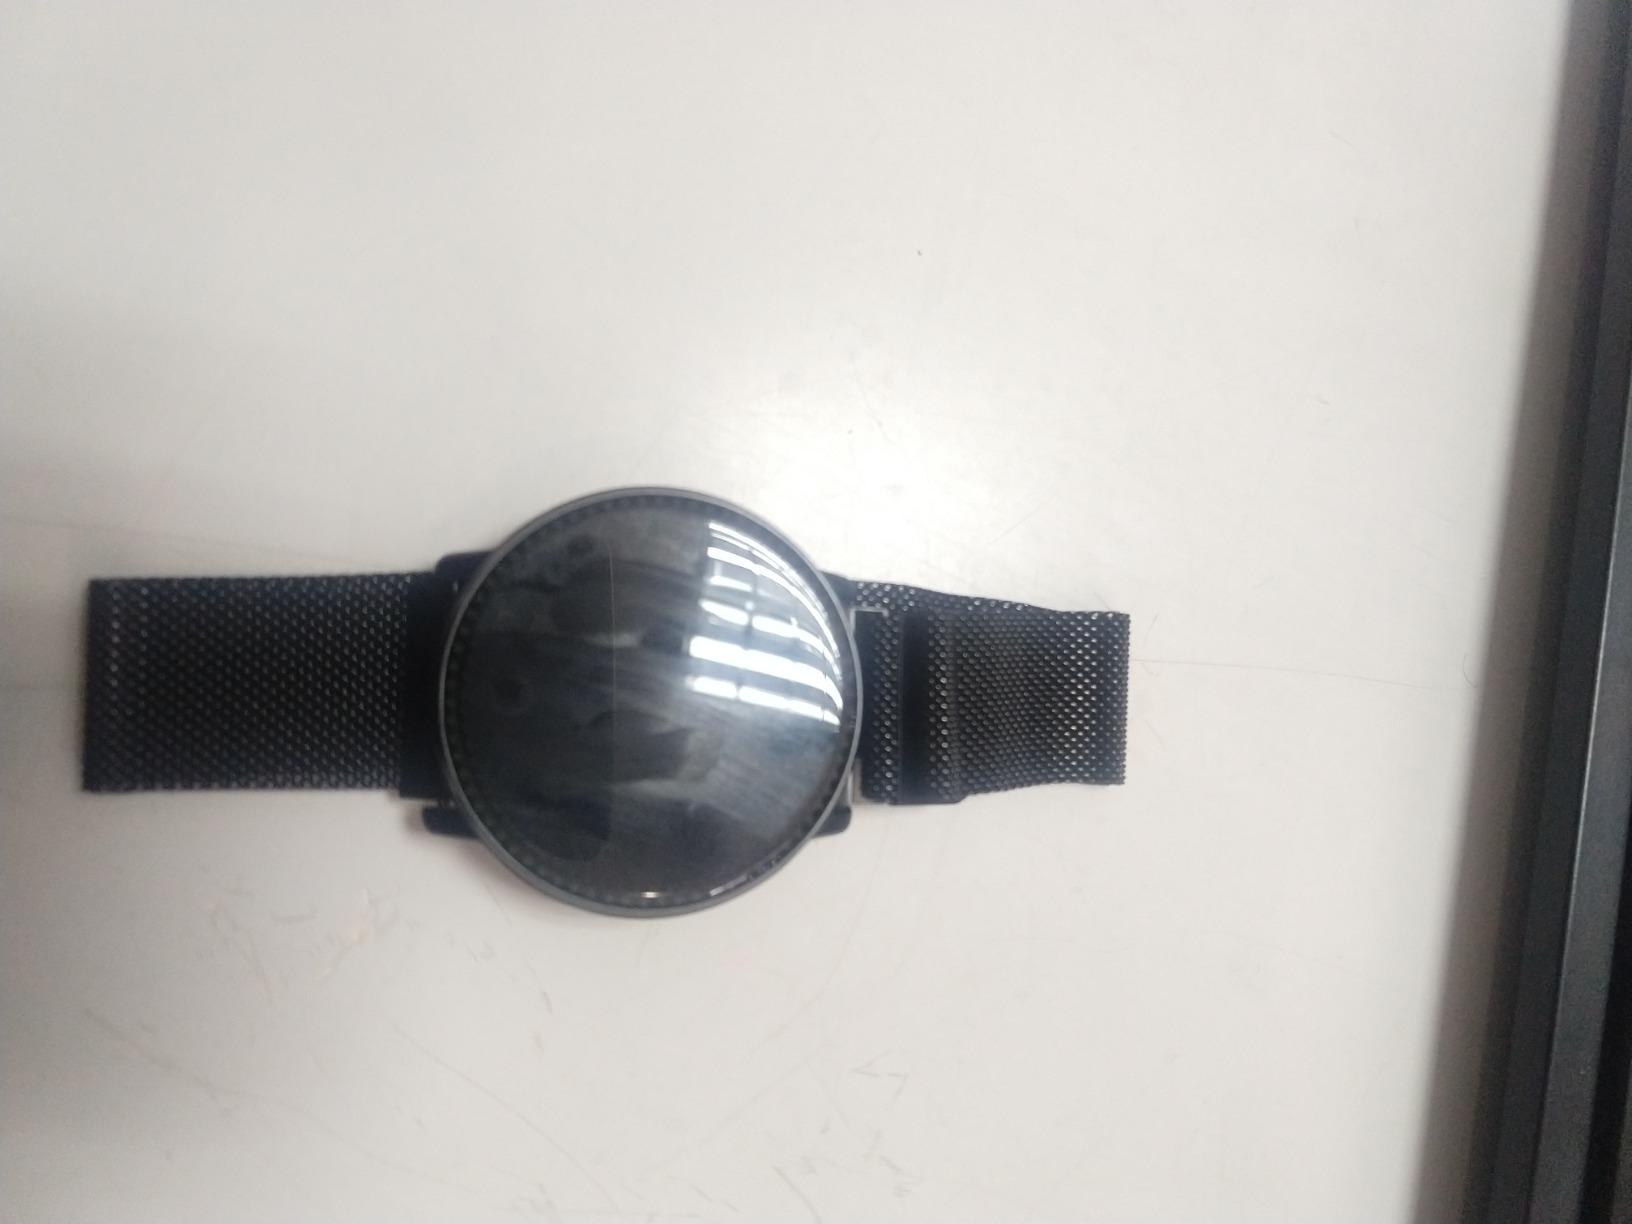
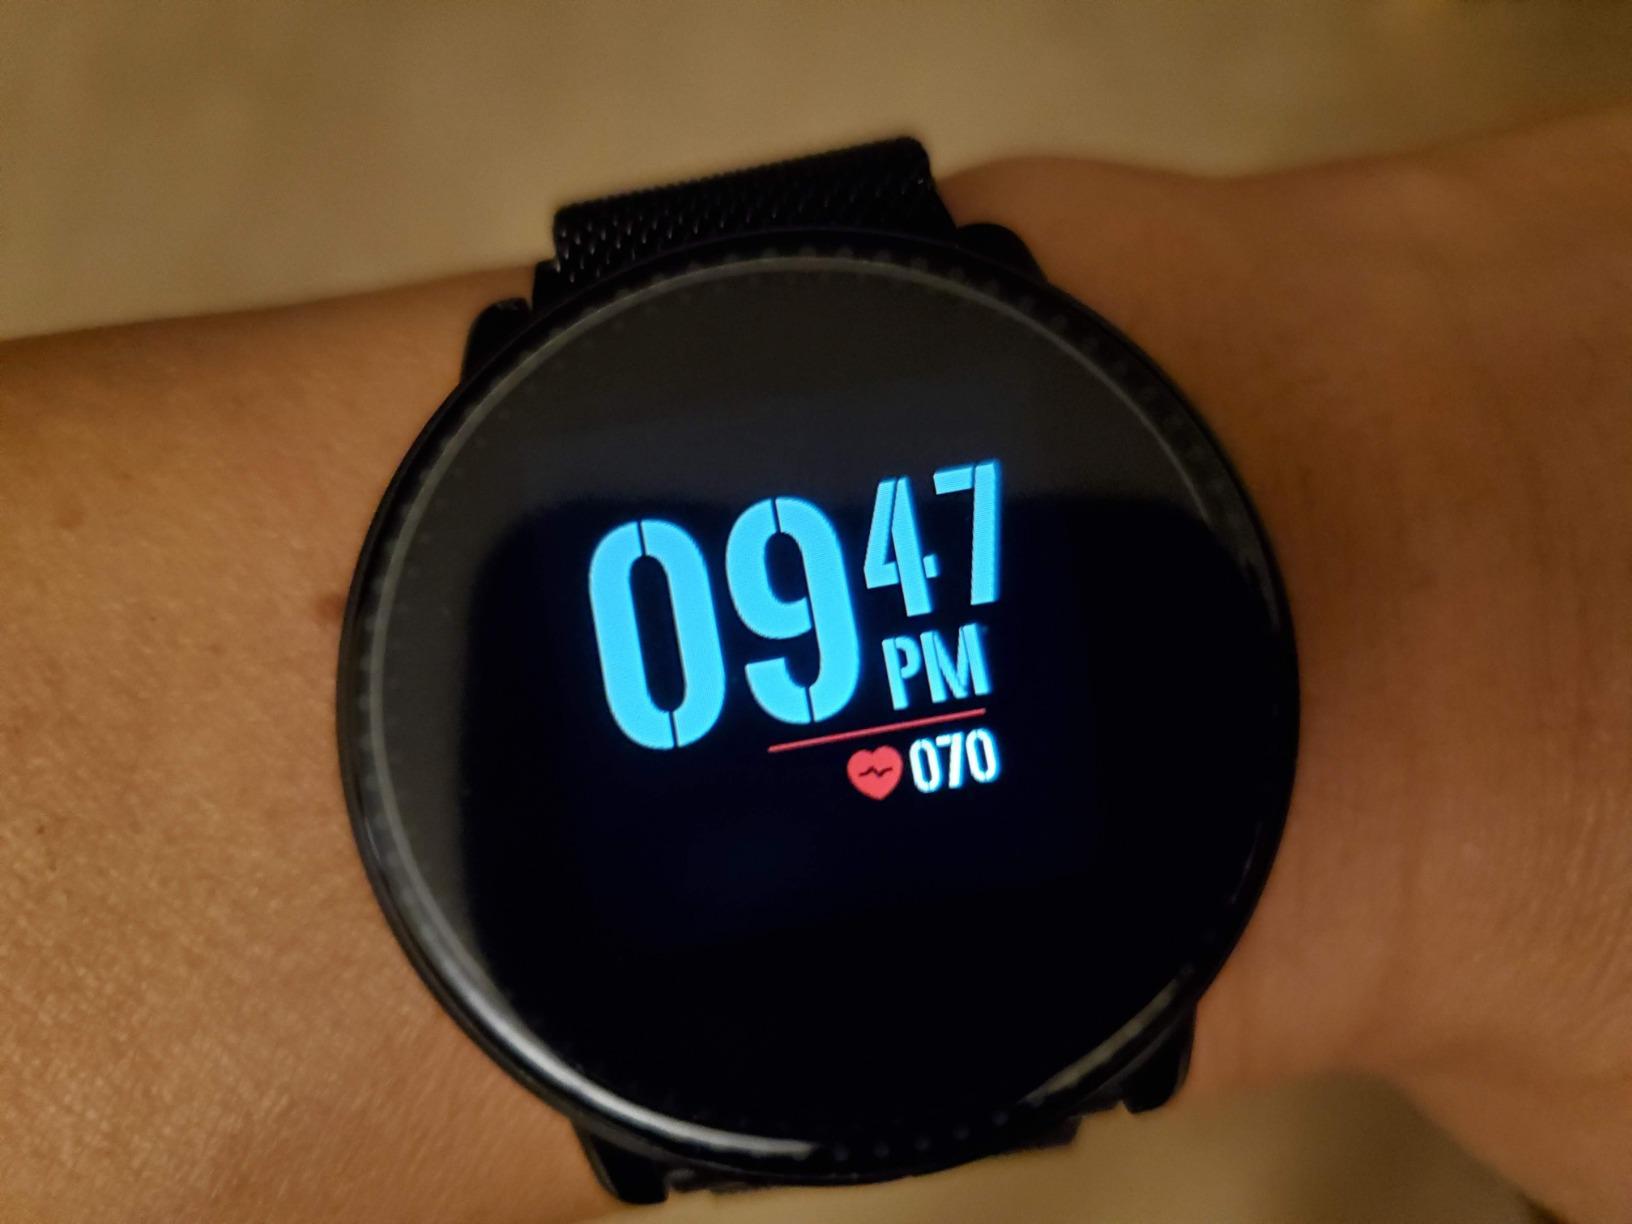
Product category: smartwatch
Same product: yes